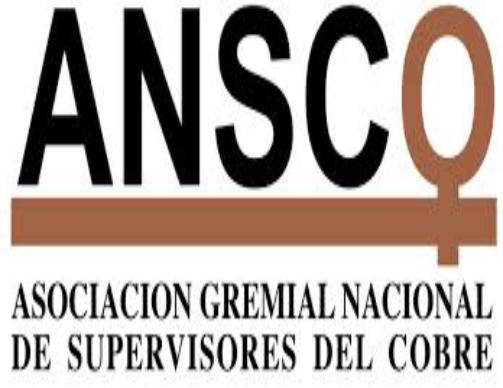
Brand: Ansco
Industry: Electronic